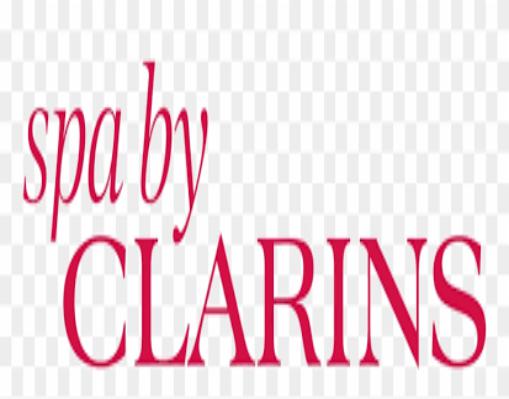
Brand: clarins
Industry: Necessities